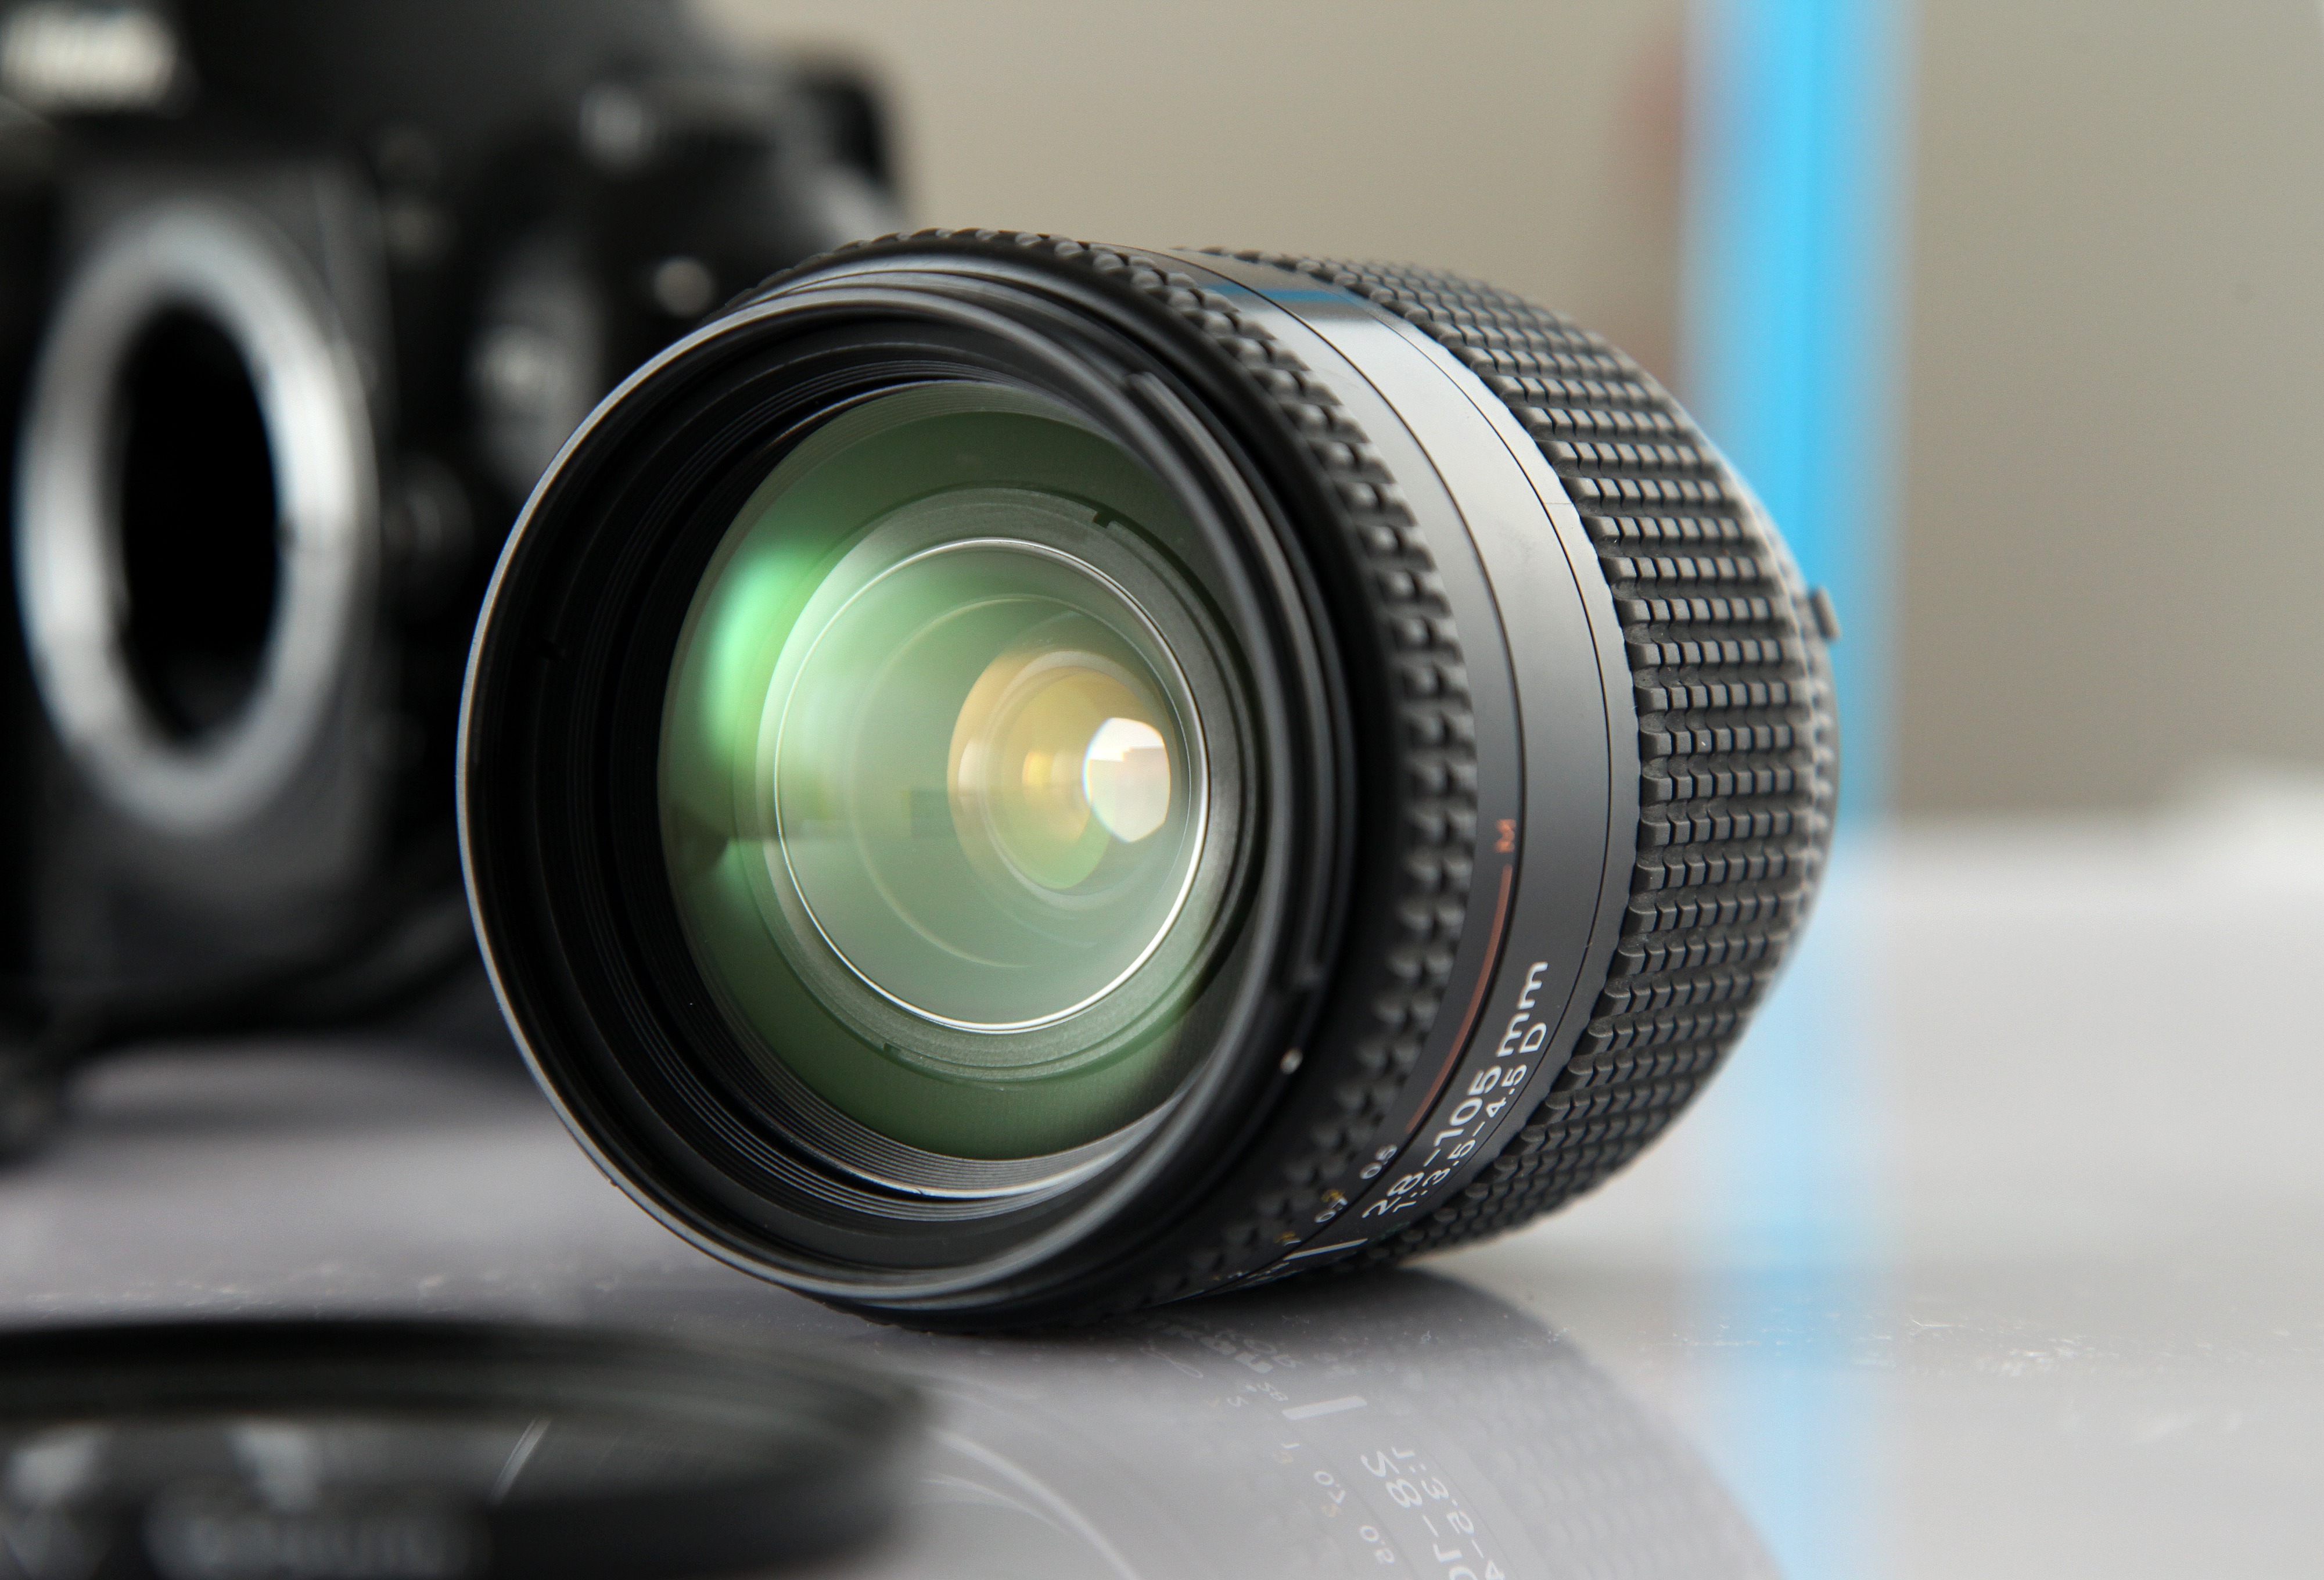
light, camera, photography, wheel, glass, green, lens, metal, nikon, black, reflex camera, digital camera, reflective, camera lens, permeability, rubber, digital slr, single lens reflex camera, cameras optics